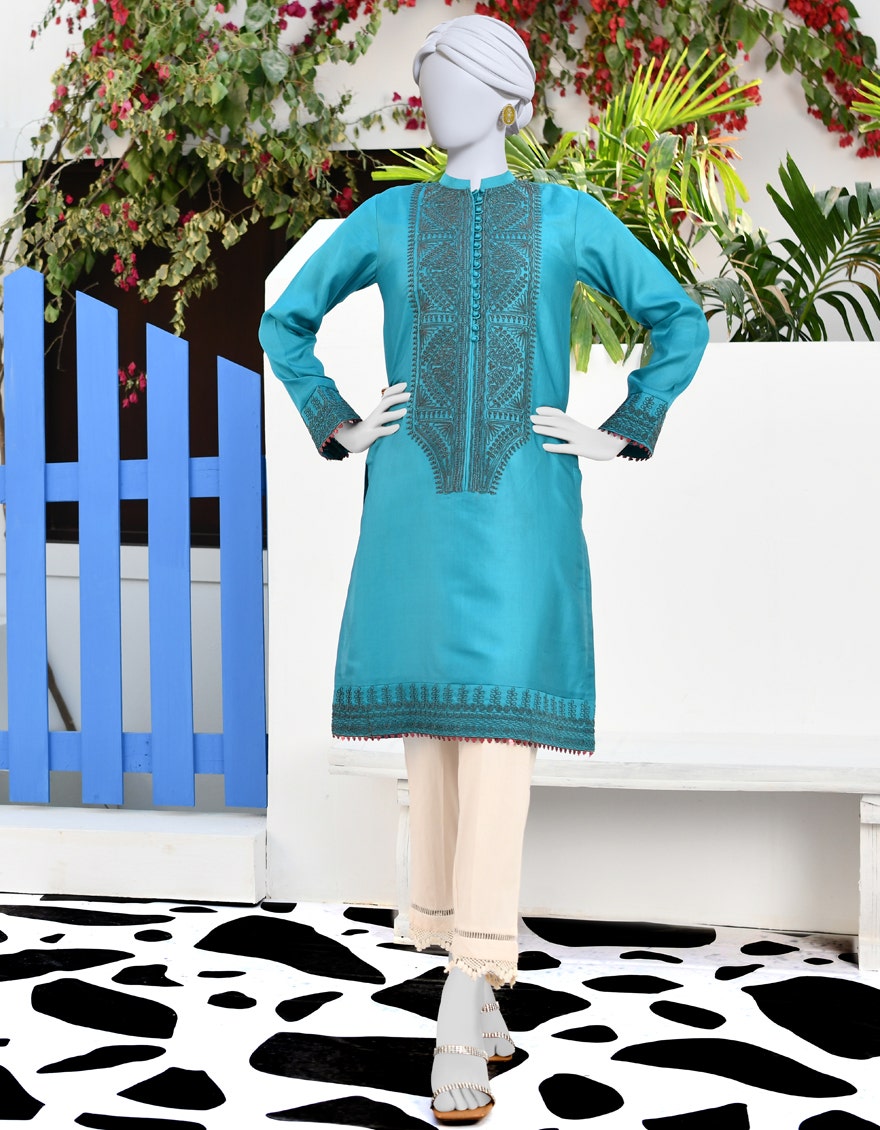
teal embroidered cotton tunic with contrast